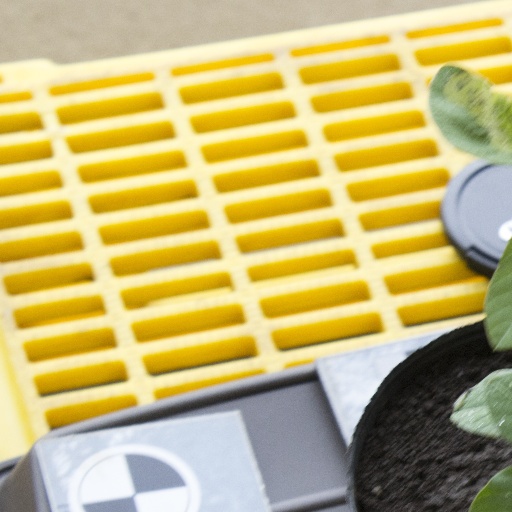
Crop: soybean